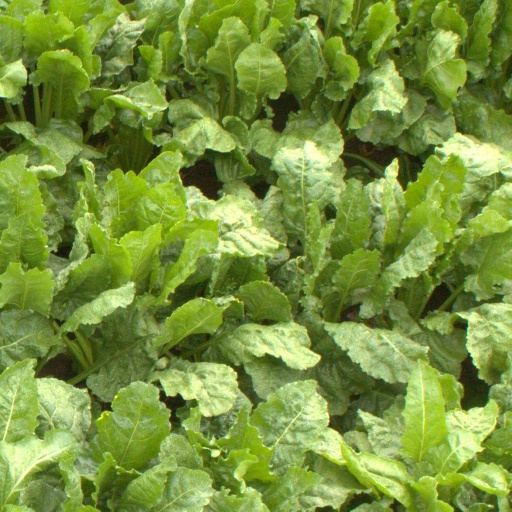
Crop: sugar beet